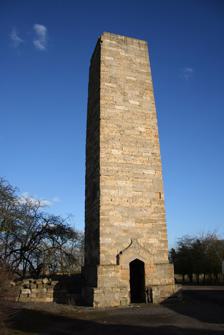
Building: Dunston Pillar
Country: United Kingdom
Year built: 1751
Dunston Pillar, truncated in 1940 to protect low-flying RAF aeroplanes Dunston Pillar is a Grade II listed stone tower in Lincolnshire , England and a former ' land lighthouse '. It stands beside the A15 road approximately 6 miles (10 km) south of Lincoln near the junction of the B1178 (also known as Tower Lane), in the parish of Dunston , north of Sleaford . Closed to the public. On private land. History Dunston Pillar from Bartholomew Howlett 's A Selection of Views in the County of Lincoln (1801) The original land lighthouse was commissioned by Sir Francis Dashwood (better known as the founder of the Knights of St Francis, which became the Monks of Medmenham, later called a Hellfire Club ) in 1751 as a gift to his wife Sarah (Ellys) Dashwood, who feared crossing the dark heath near her childhood home, Nocton . The purpose of the land lighthouse was to improve the safety of 18th-century travellers crossing a particularly treacherous area of the county known for its many incidents of robbery  by highwaymen . In the 1843 Journal of the Agricultural Society it was described as the "only land light-house ever raised". The structure originally stood 92 feet (28 metres) high, with a staircase inside  the tower and a large octagonal lantern on top to aid travellers crossing the wild heathland south of Lincoln. The lantern was regularly lit until 1788 and was used for the last time in 1808 by which time improvements in the local road network had made it effectively obsolete. Sir Francis landscaped the base of Dunston Tower with a plantation of trees and a bowling green. It became a popular gathering place for picnics, tea parties, quoits and cards. A two-storey dining hall was later added. The vicar of Welbourn called it "the Vauxhall " of Lincolnshire, and the Lincoln Club was formed to arrange entertainments there. Bust of George III from the pillar, now at Lincoln Castle Dunston Pillar in 2004 In 1808, the lantern was destroyed in a storm and was replaced in 1810 by the 4th Earl of Buckinghamshire , in celebration of the Golden Jubilee of George III , with a Coade stone (lithodipyra) statue of King George III sculpted by Joseph Panzetta for Eleanor Coade . In 1940, the pillar was considered to be a hazard to low-flying aircraft approaching nearby RAF Coleby Grange , and the tower's height was lowered by 40 feet (12 metres) to reduce the risk of accident. At this time the oversize statue of George III was removed and broken up; the surviving bust can be seen in the grounds of Lincoln Castle . The statue is a listed building in its own right. The tower remains a well-known landmark and to this day is clearly visible beside the busy road at grid reference TF008620 . See also Pelham's Pillar Grimsby Dock Tower Wikimedia Commons has media related to Dunston Pillar . References